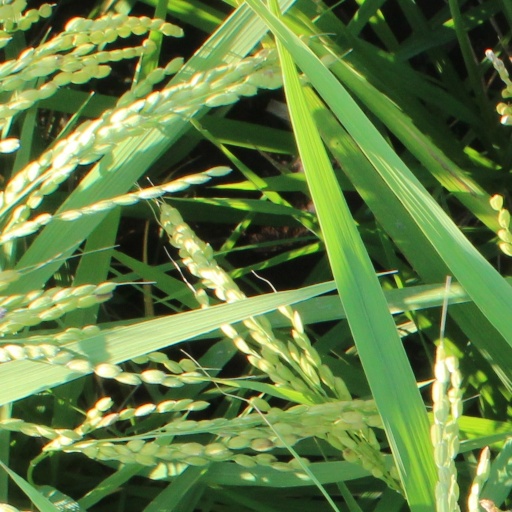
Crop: rice